Carol Lawrence

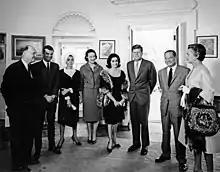
Lawrence (center) next to John F. Kennedy at the White House, two days before Kennedy's assassination

Lawrence and Goulet married while both were Broadway stars; their romance was treated in the press like a fairy-tale. In her 1990 book "Carol Lawrence: The Backstage Story," she accused Goulet of being an alcoholic and an abusive husband and father.